Welsh Triads

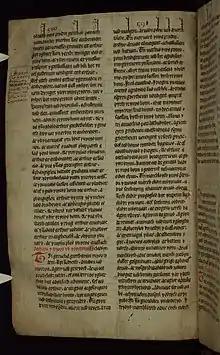
Part of the "Red Book of Hergest" (1385–1420), collection of manuscripts containing the Middle Welsh "Triads".

The Welsh Triads ("Triads of the Island of Britain") are a group of related texts in medieval manuscripts which preserve fragments of Welsh folklore, mythology and traditional history in groups of three. The triad is a rhetorical form whereby objects are grouped together in threes, with a heading indicating the point of likeness; for example, "Three things not easily restrained, the flow of a torrent, the flight of an arrow, and the tongue of a fool."